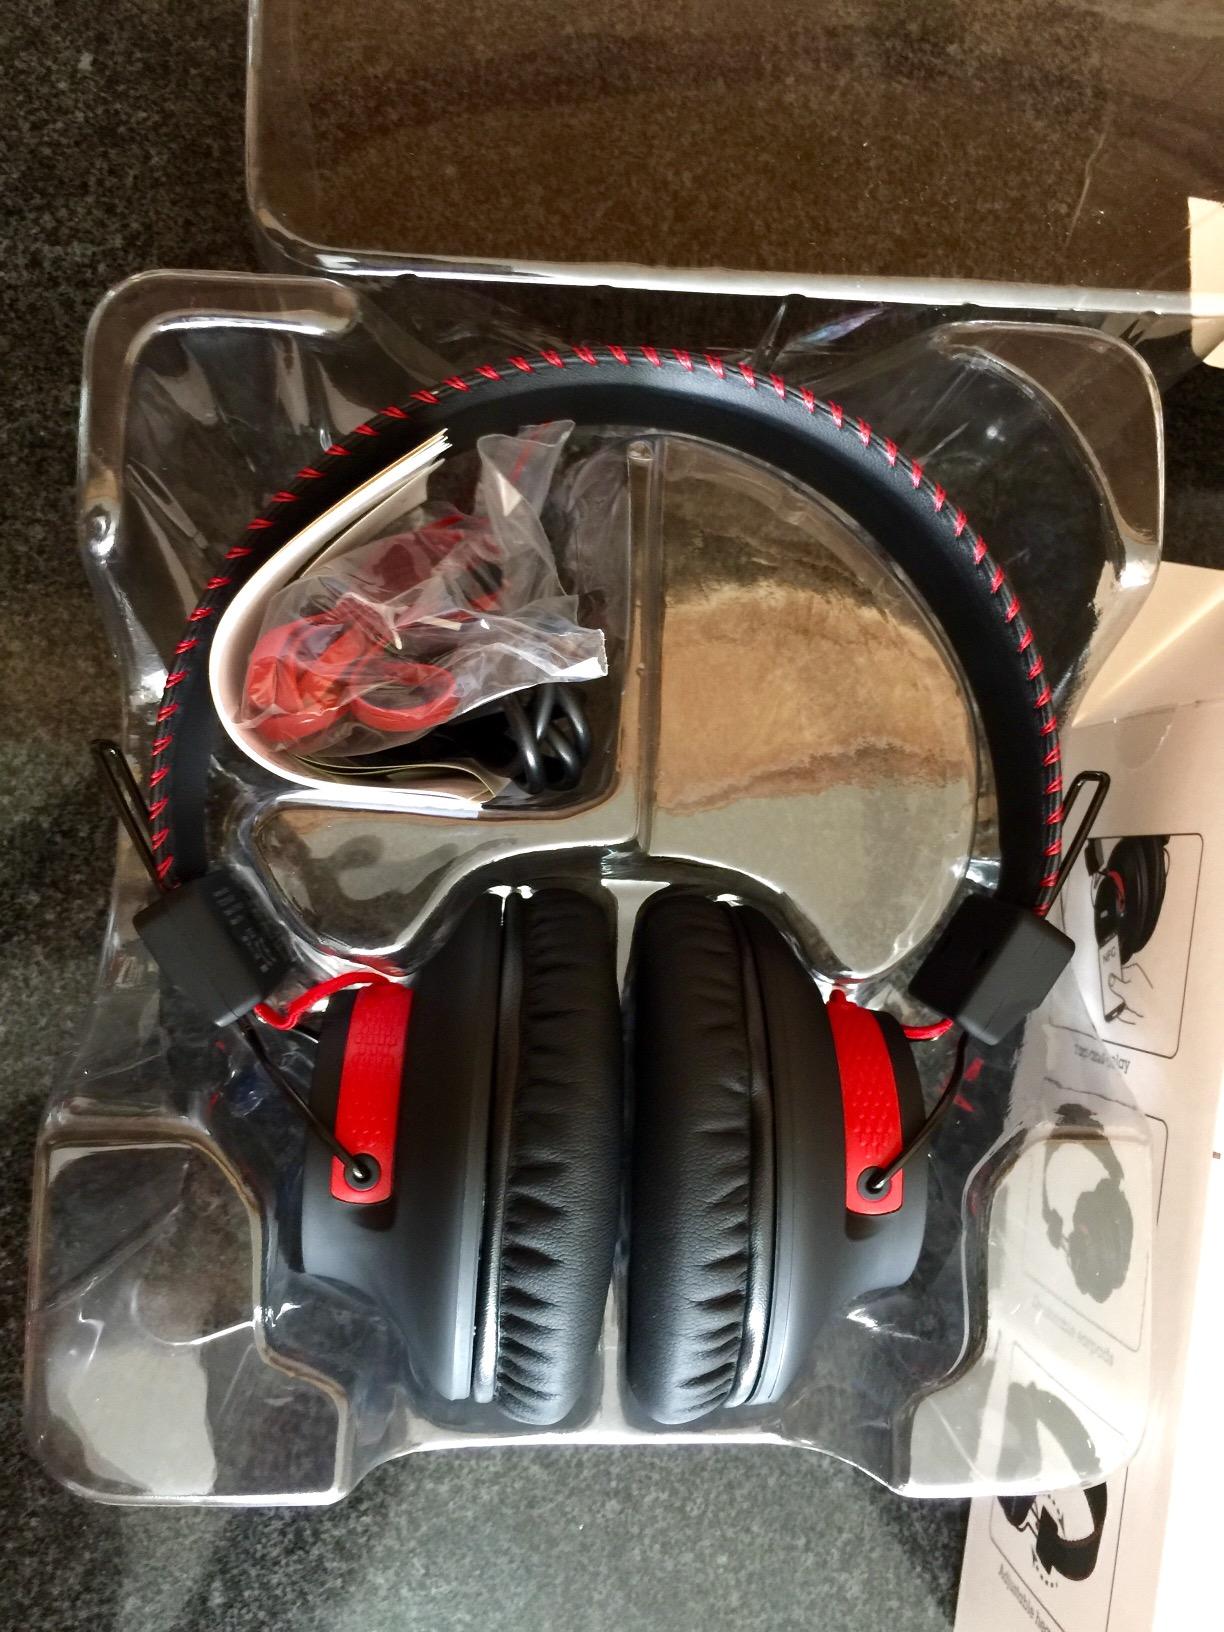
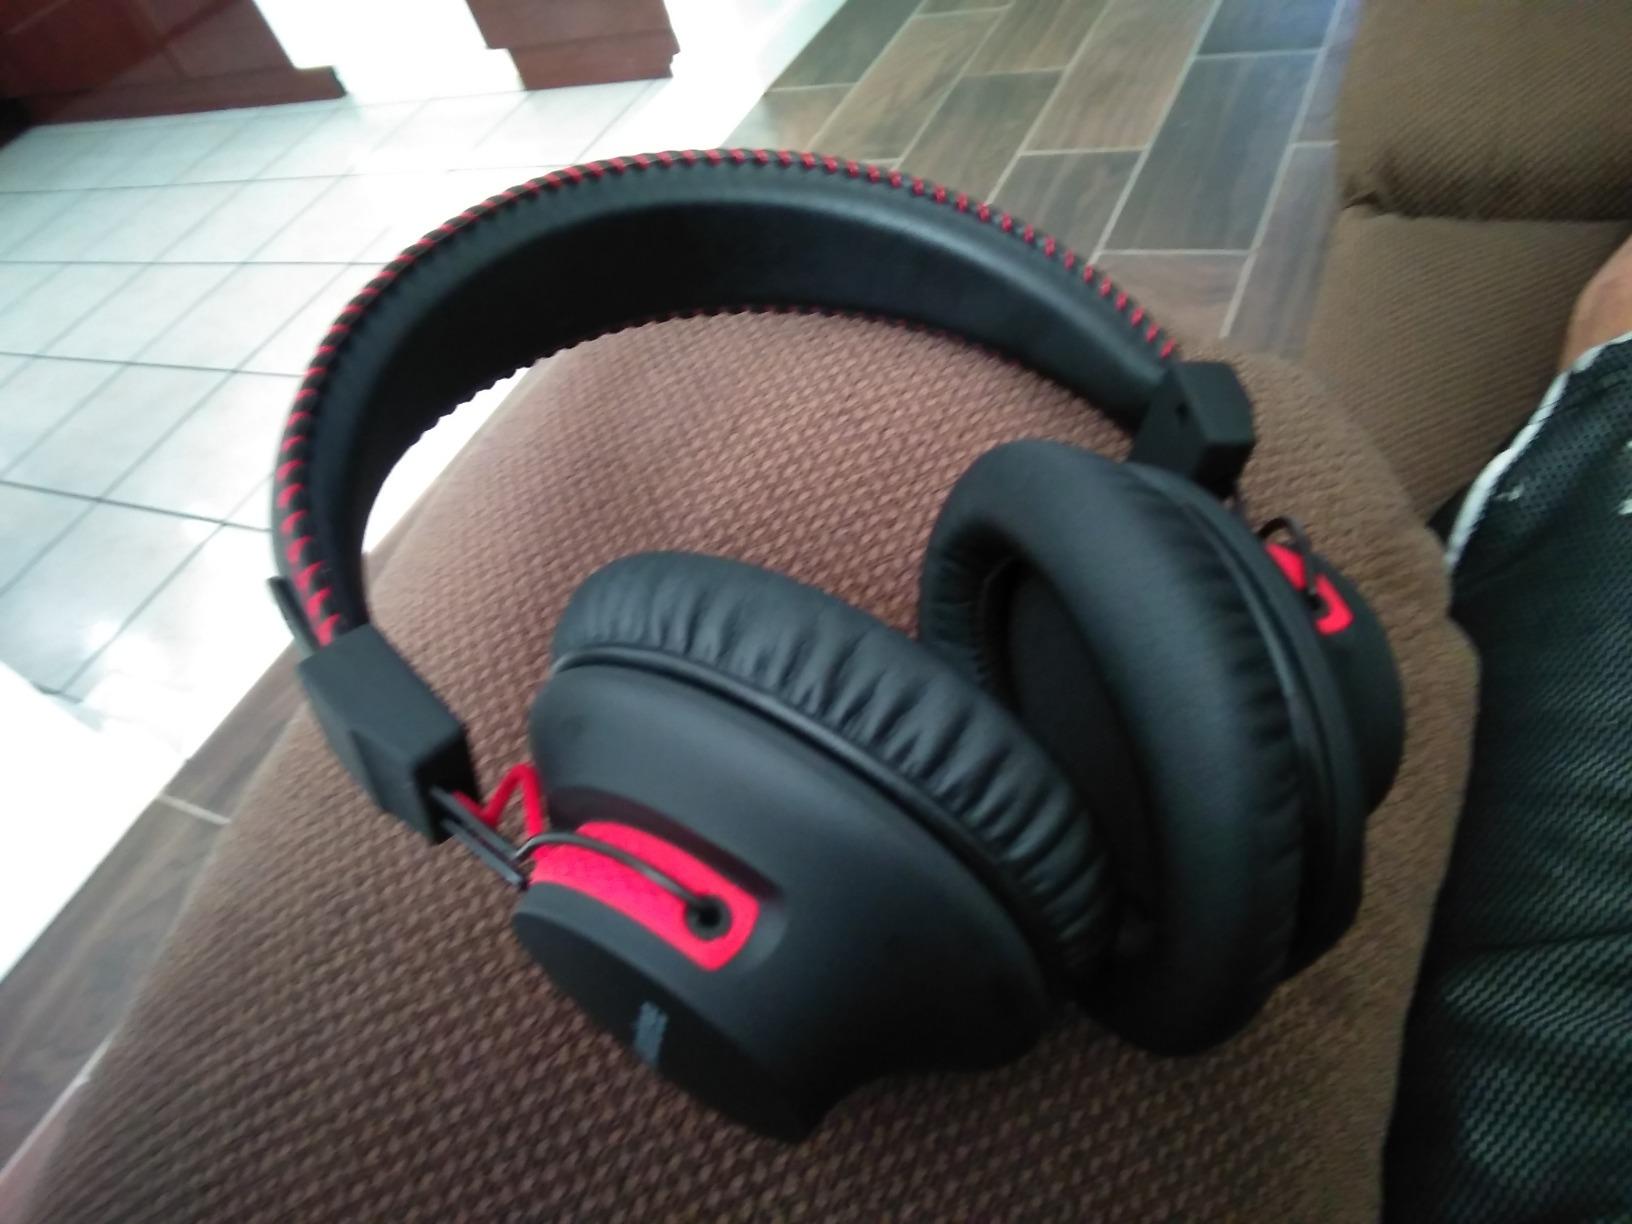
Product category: headphones
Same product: yes